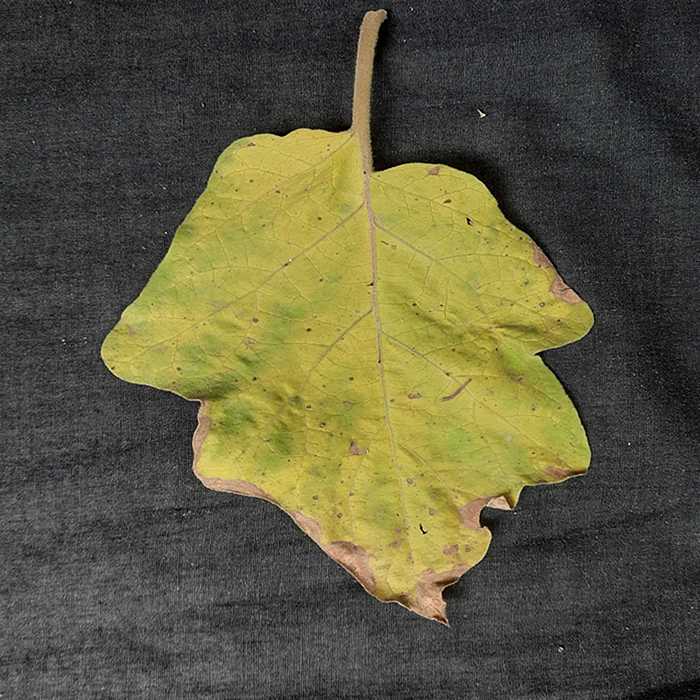
Plant: Eggplant
Label: Eggplant verticillium wilt